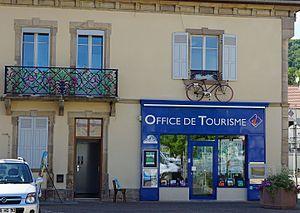
L'office de tourisme de Ronchamp (Rahin et Chérimont).
La communauté de communes Rahin et Chérimont est une communauté de communes française créée en 2003 dans l'Est du département de la Haute-Saône en France.